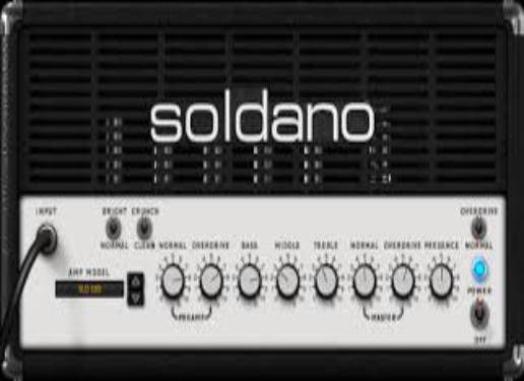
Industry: Electronic